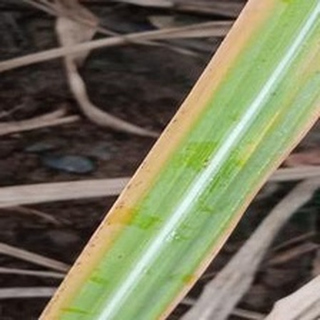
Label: sugarcane_yellow_leaf_disease